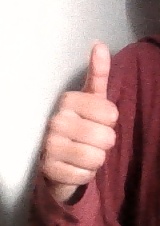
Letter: aleff